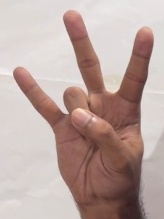
ASL sign: 7